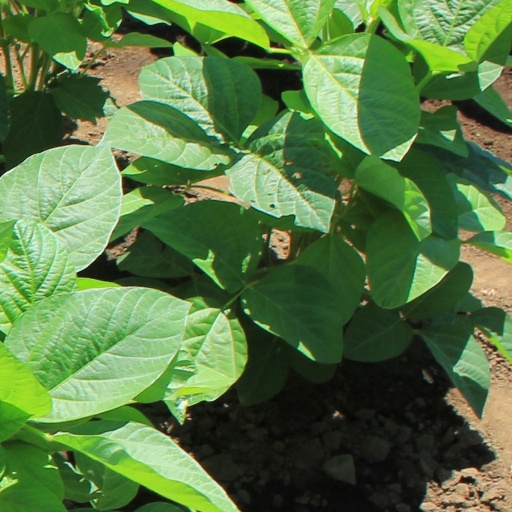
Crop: soybean